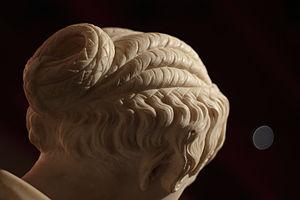
Premier type Photograph taken at&#58
Le chignon est une coiffure signifiant littéralement cheveux longs retroussés vers l'arrière. Cette coiffure est répandue sous des formes très diverses, accompagnée ou non d'accessoires. Aujourd'hui principalement portée par les femmes, cette coiffure est arborée par les hommes dans certaines traditions asiatiques et musulmanes. Dans la vie professionnelle, le chignon est porté par les agents d'accueil féminins, les hôtesses de l'air, les hôtesses aéroportuaires, les femmes militaires ou les officiers de police féminins. Enfin, comme la plupart des coiffures féminines, son évolution au fil des modes est étroitement liée avec celle des chapeaux et des boucles d'oreilles.